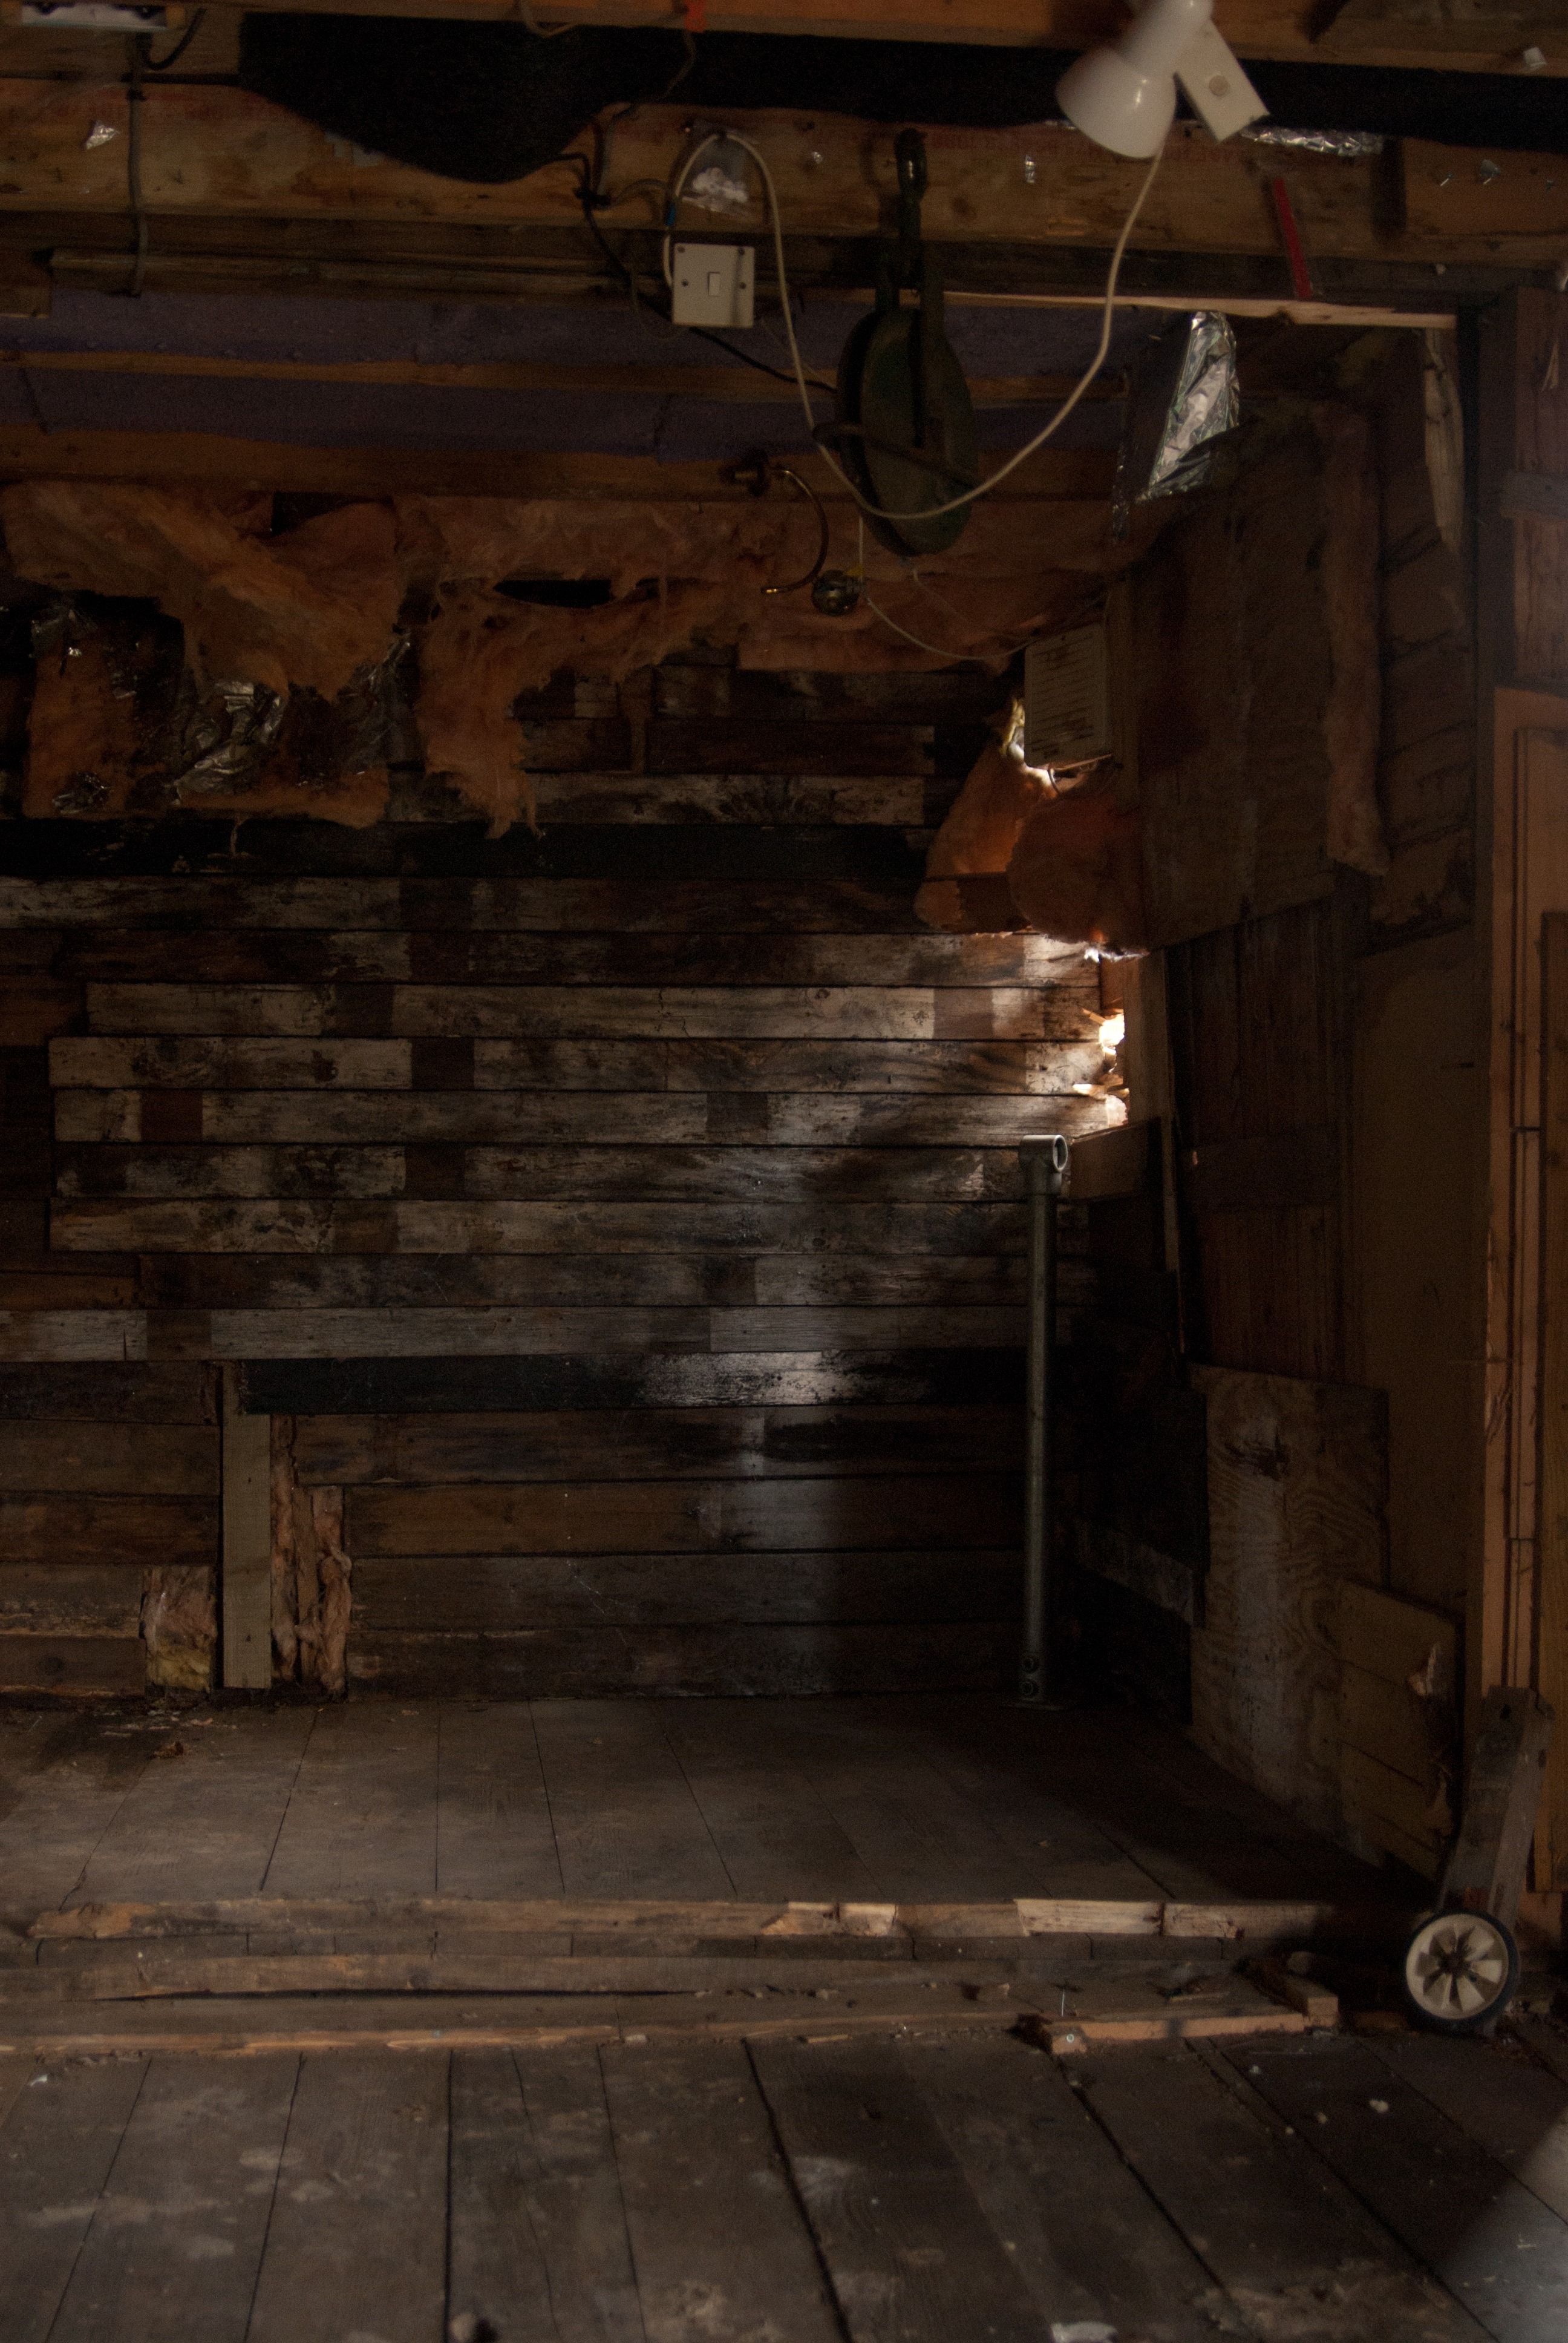
light, wood, vintage, house, floor, alley, wall, shed, dark, factory, dirty, grunge, darkness, rough, lighting, weathered, textured, temple, ancient history